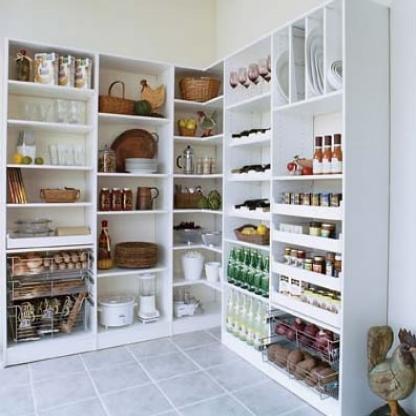
Scene: Indoor